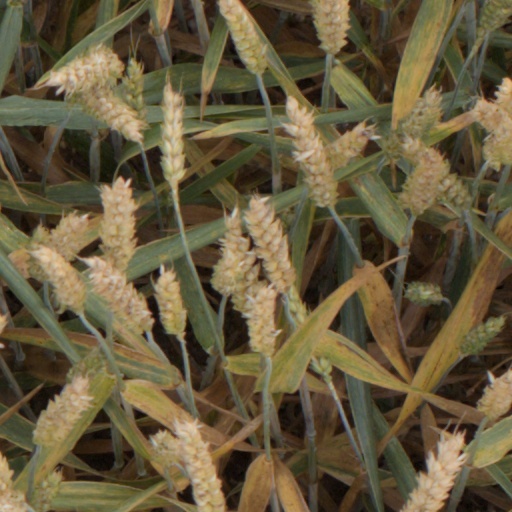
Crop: wheat